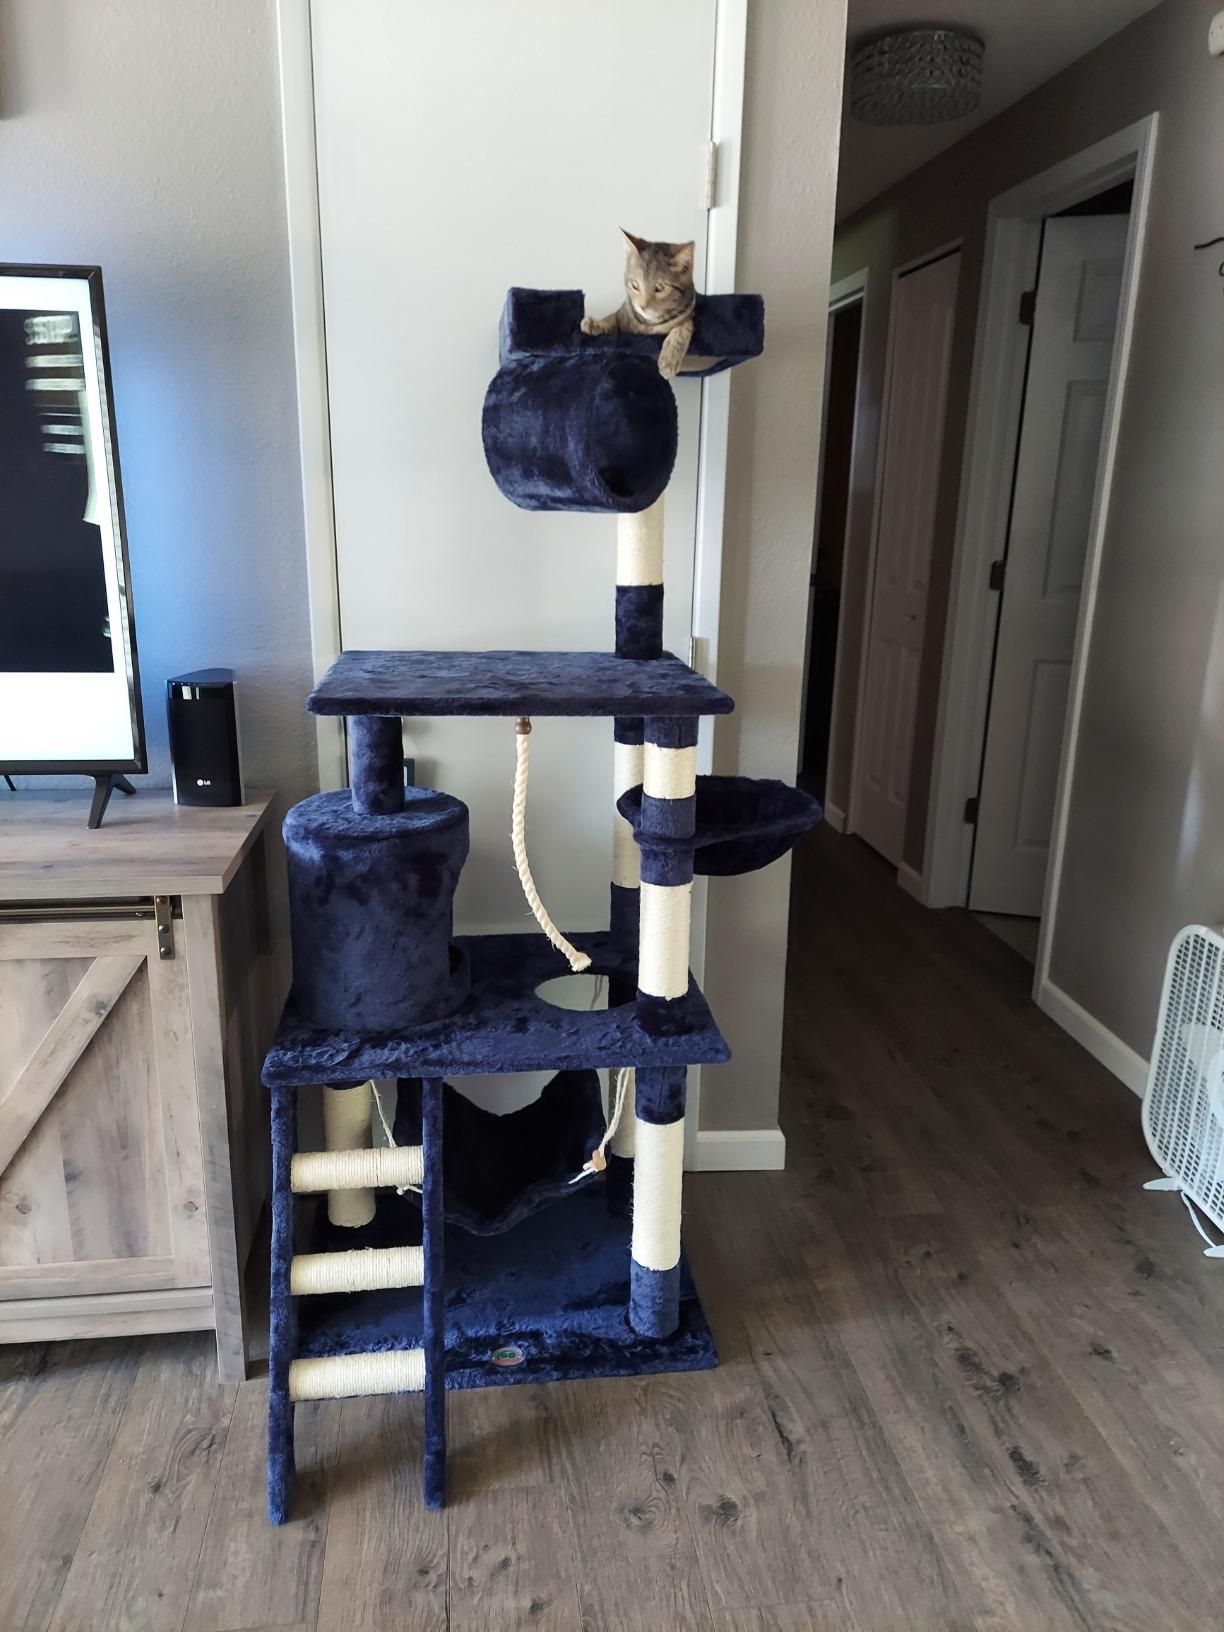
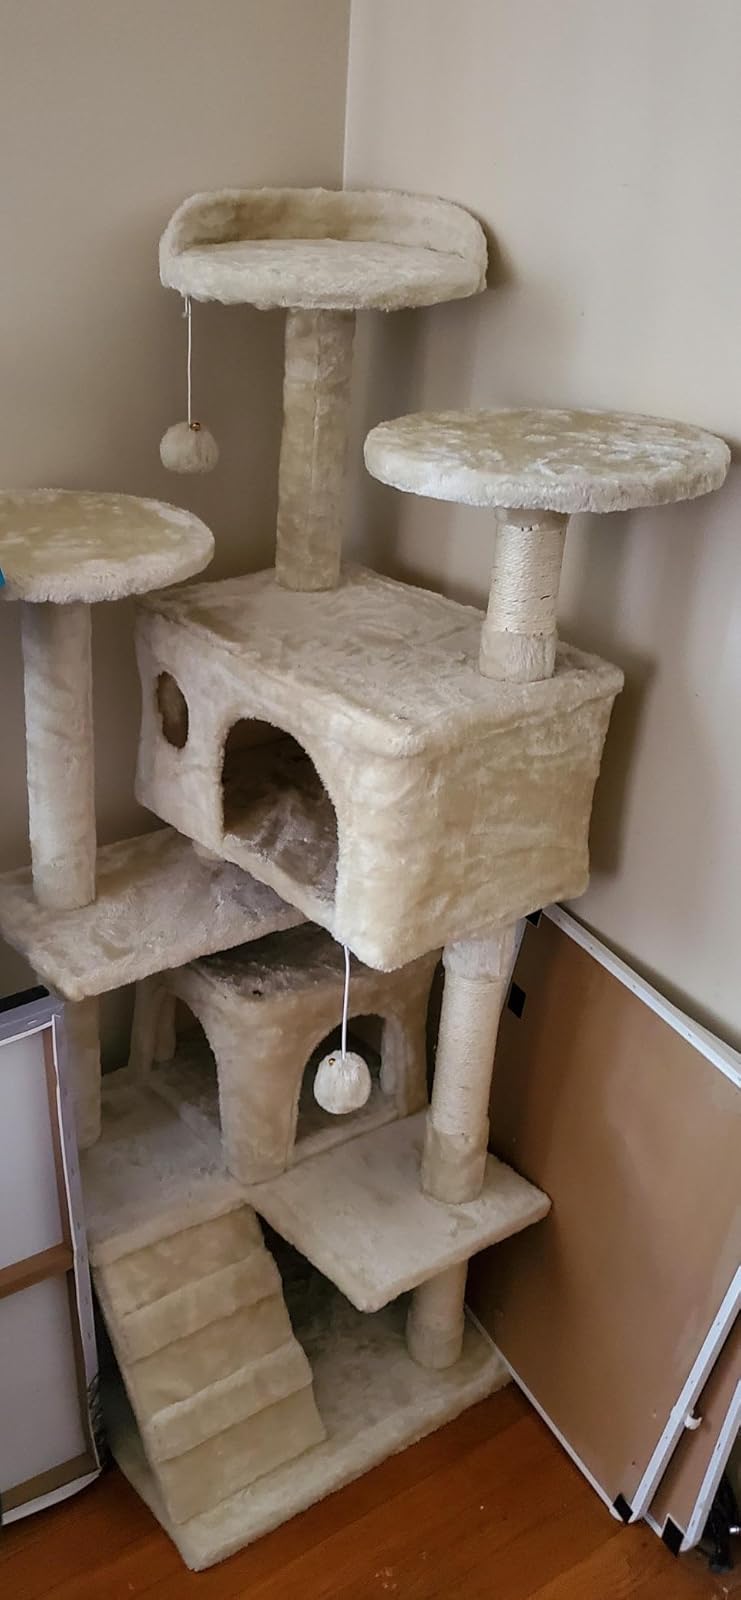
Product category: items_cat tree
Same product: no